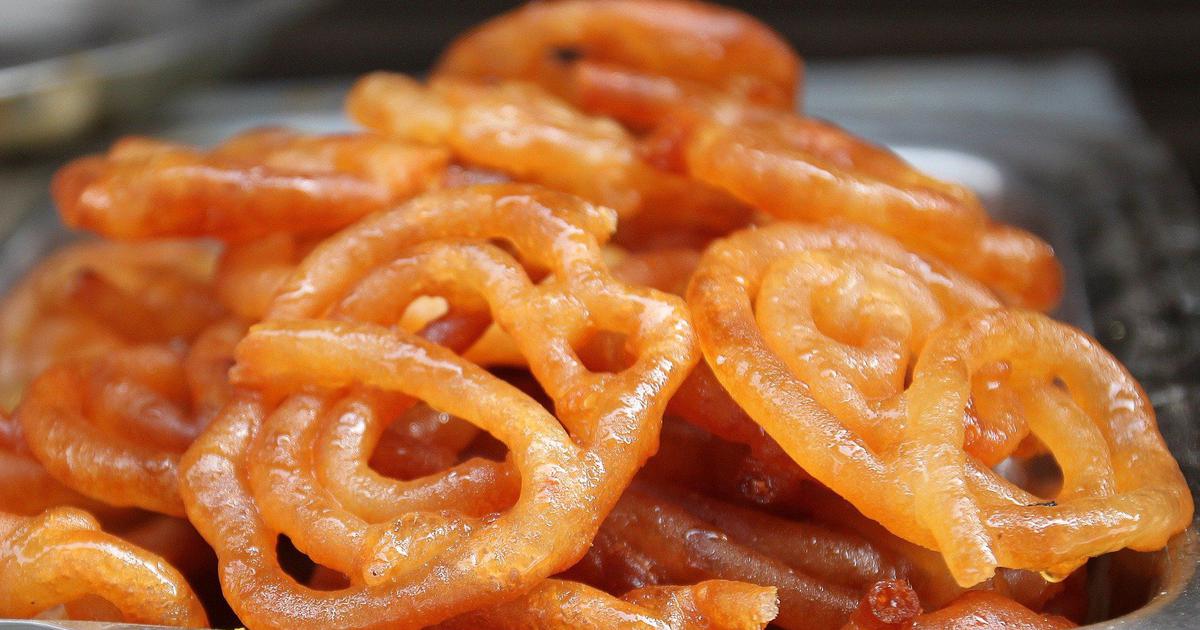
Dish: jalebi